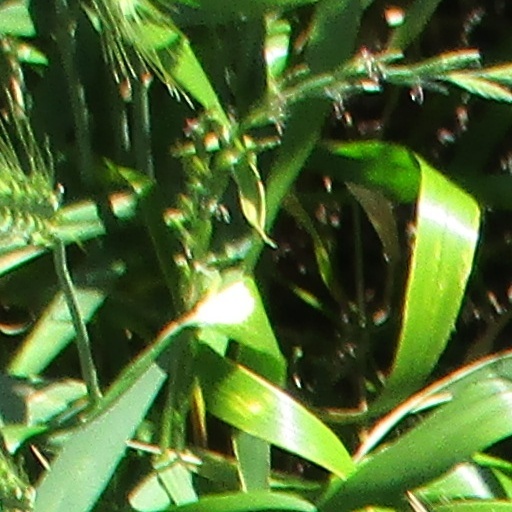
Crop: wheat